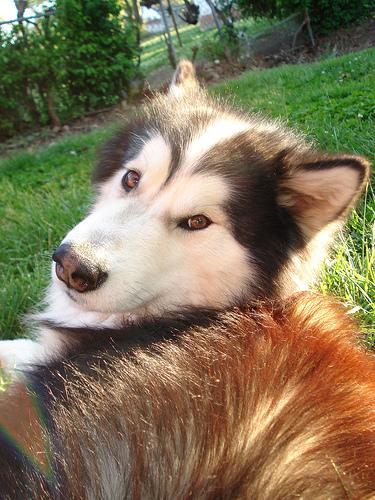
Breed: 1324-n000004-malamute